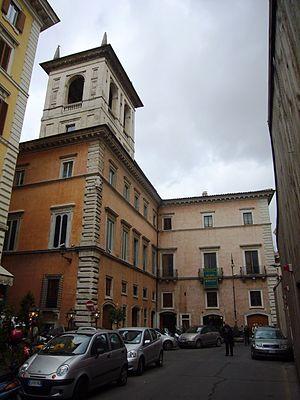
Le Musée national romain est un musée archéologique de Rome, qui rassemble des objets et sculptures touchant à l'histoire et à la culture de la ville à l'époque romaine.